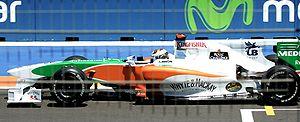
Le Grand Prix automobile d'Europe 2010, disputé sur le Circuit urbain de Valence le 27 juin 2010, est la vingtième édition du Grand Prix, la 829ᵉ épreuve du championnat du monde de Formule 1 courue depuis 1950 et la neuvième manche du championnat 2010.
Le championnat du monde de Formule 1 2010, la 61ᵉ édition du championnat du monde des pilotes, est remporté par Sebastian Vettel chez les pilotes et par Red Bull Racing chez les constructeurs. Deux modifications importantes sont introduites : d'une part, les ravitaillements en carburant étant interdits, les pilotes doivent embarquer suffisamment d'essence pour la durée d'une course ; d'autre part, le barème de points est modifié : les dix premiers marquent désormais et le vainqueur se voit accorder 25 points contre 10 de 2003 à 2009.